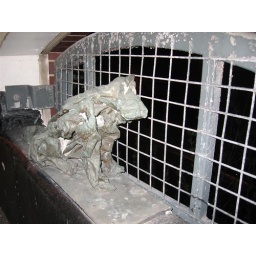
A little paper-mache like wolf-thing in the parking garage looking out over a street in the market downtown.